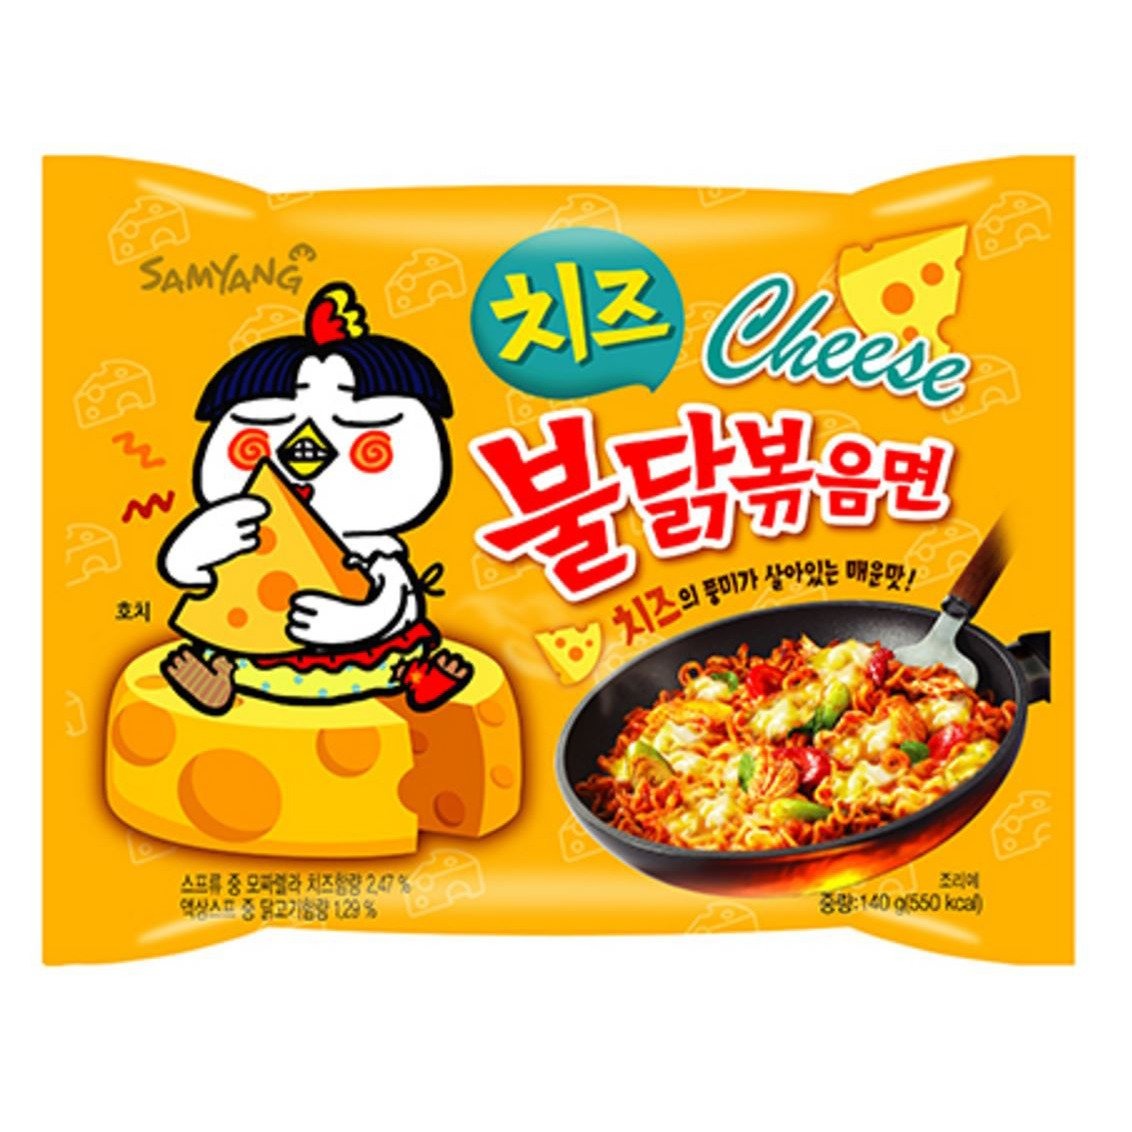
Item Name: Samyang Buldak Chicken Stir Fried Ramen Korean Ramen (Cheese, 3 Pack)
Value: 14.8
Unit: Ounce

Price: 11.5